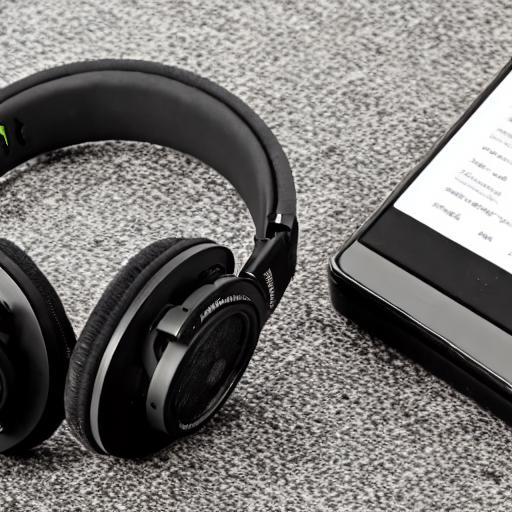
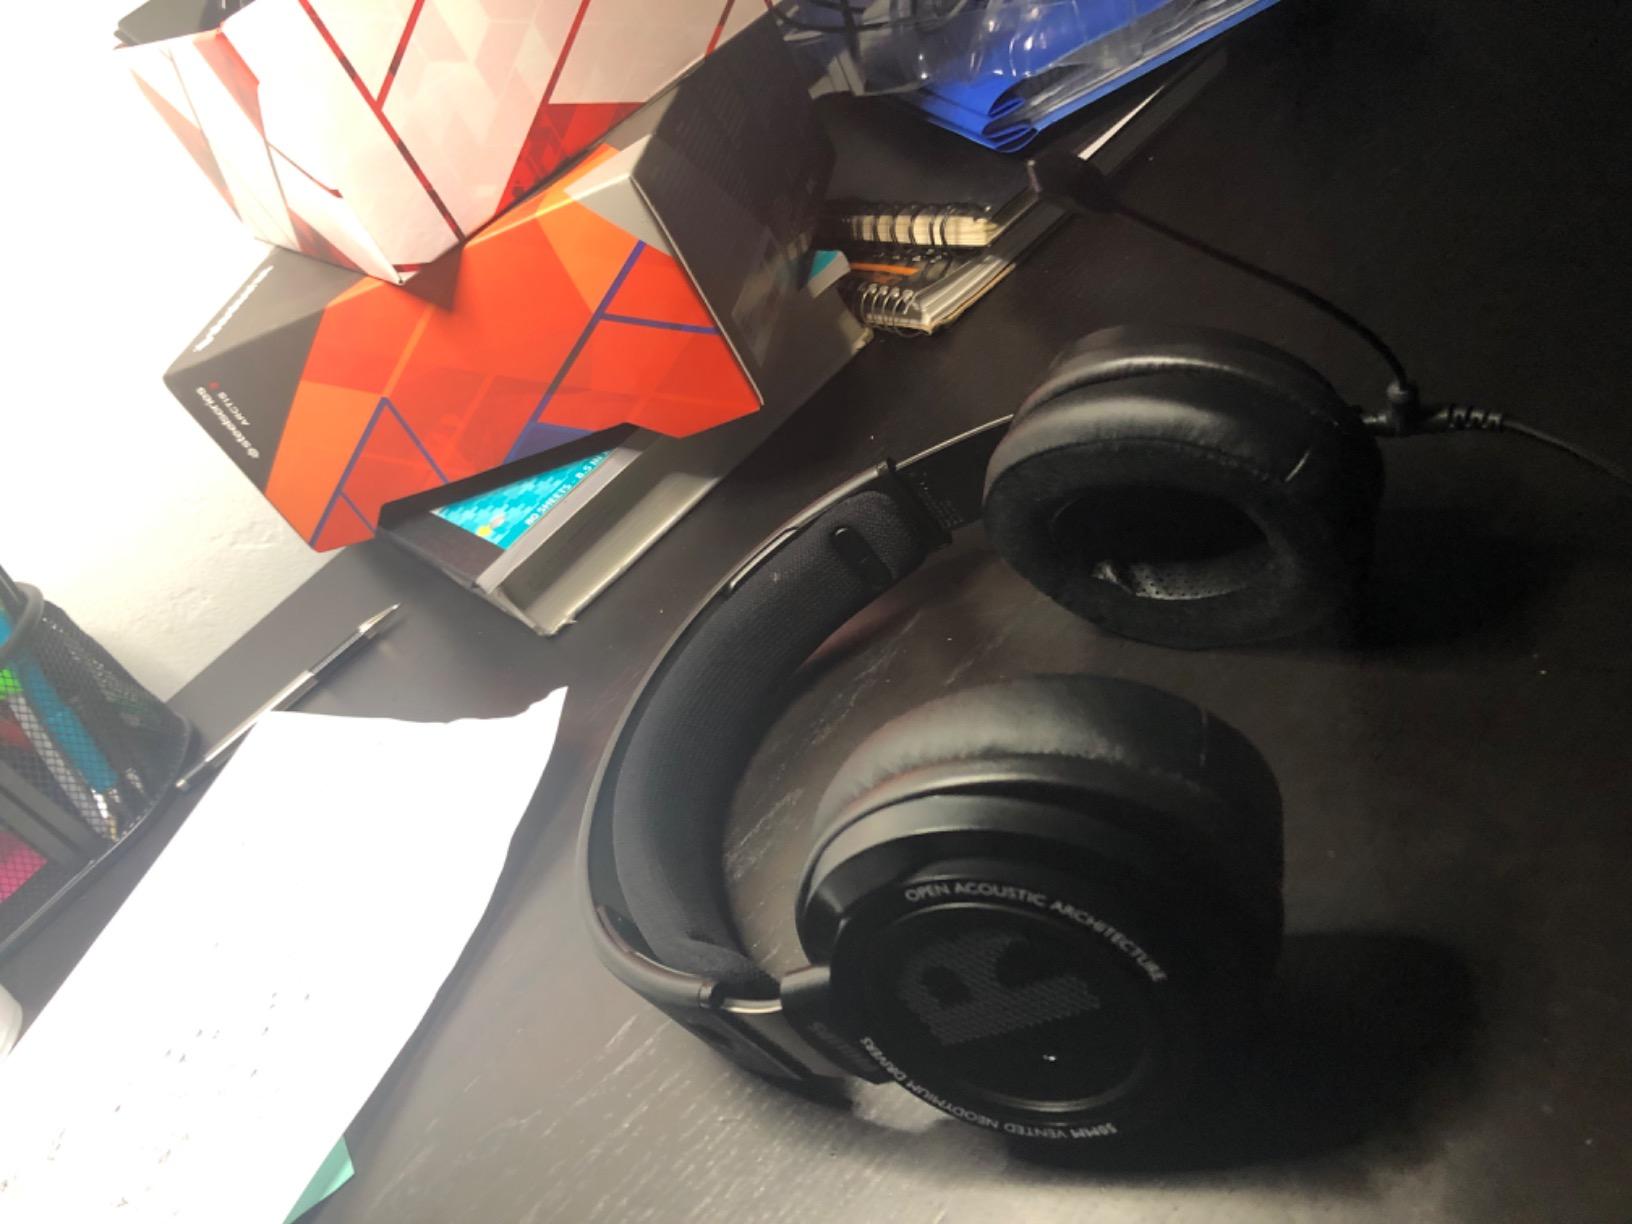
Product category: headphones
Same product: no